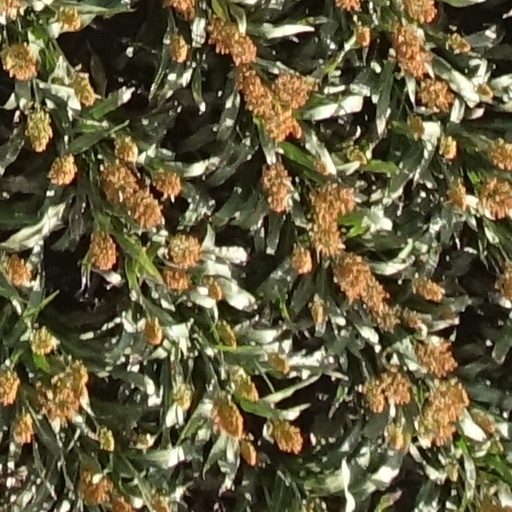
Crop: sorghum